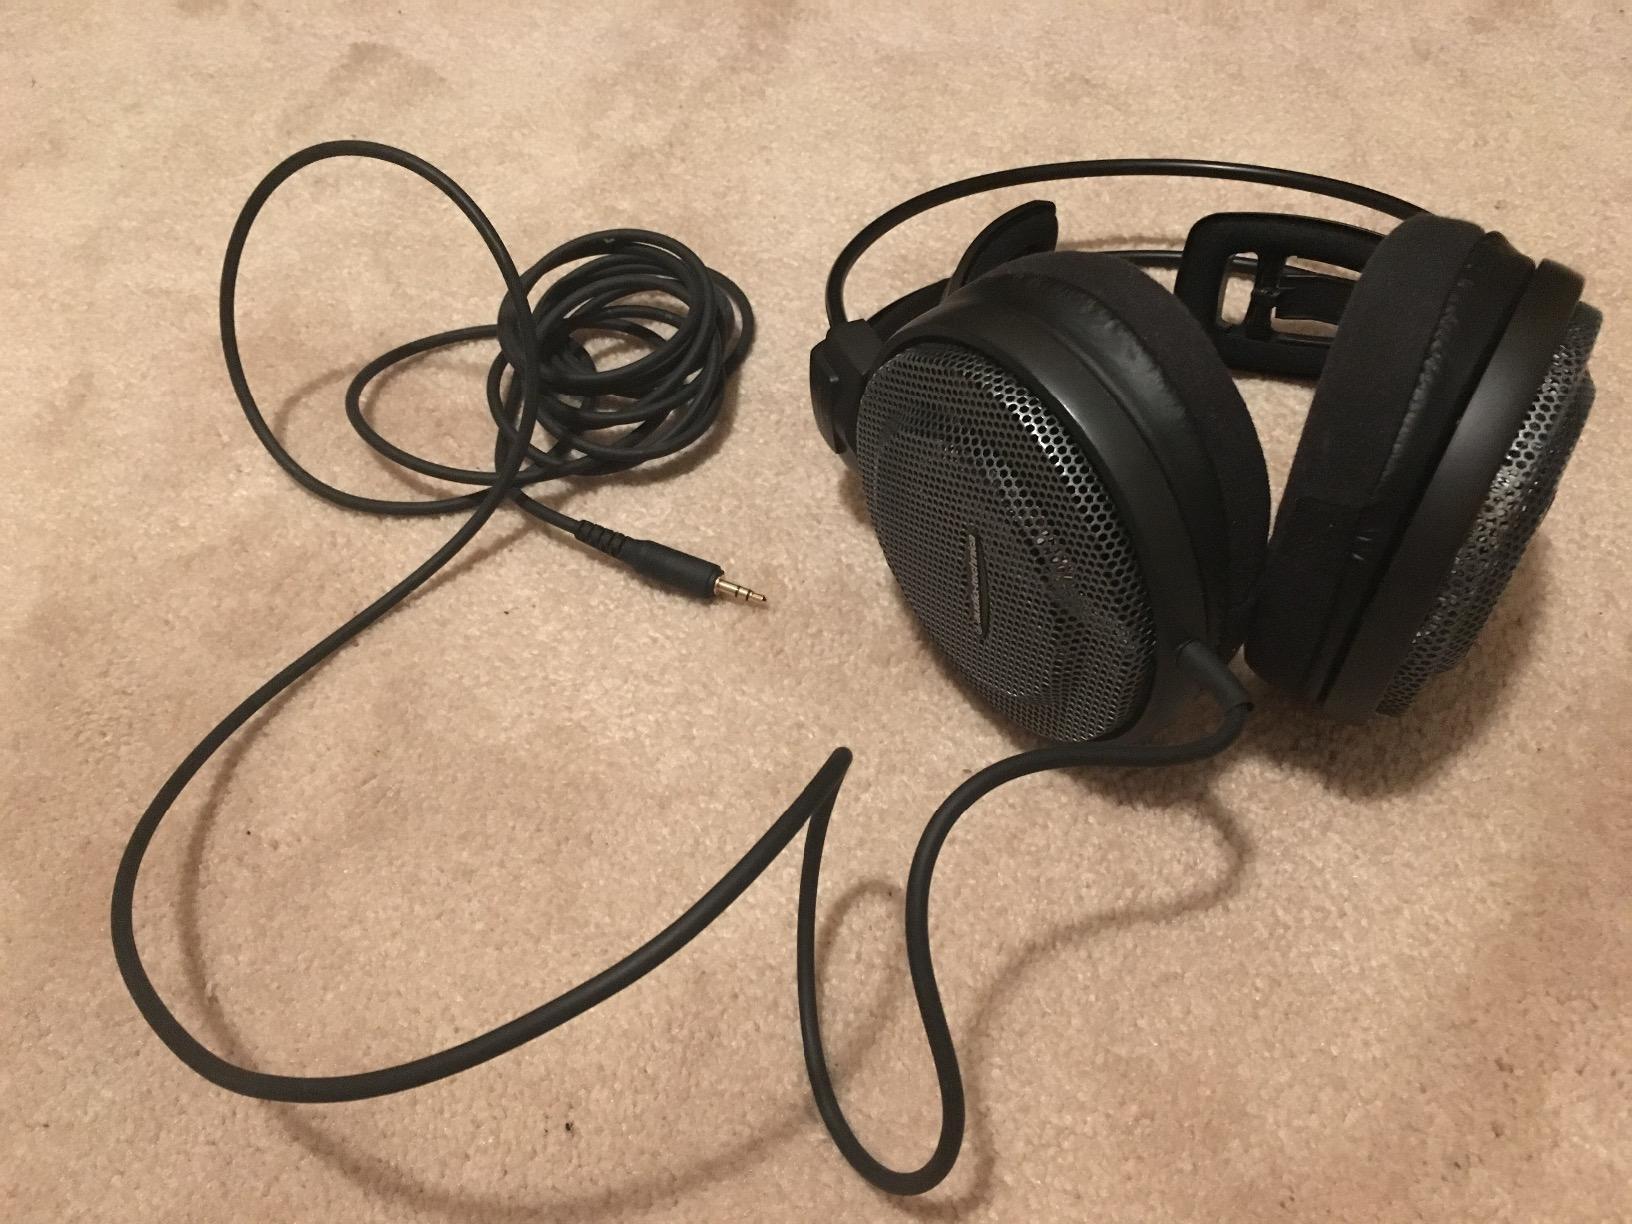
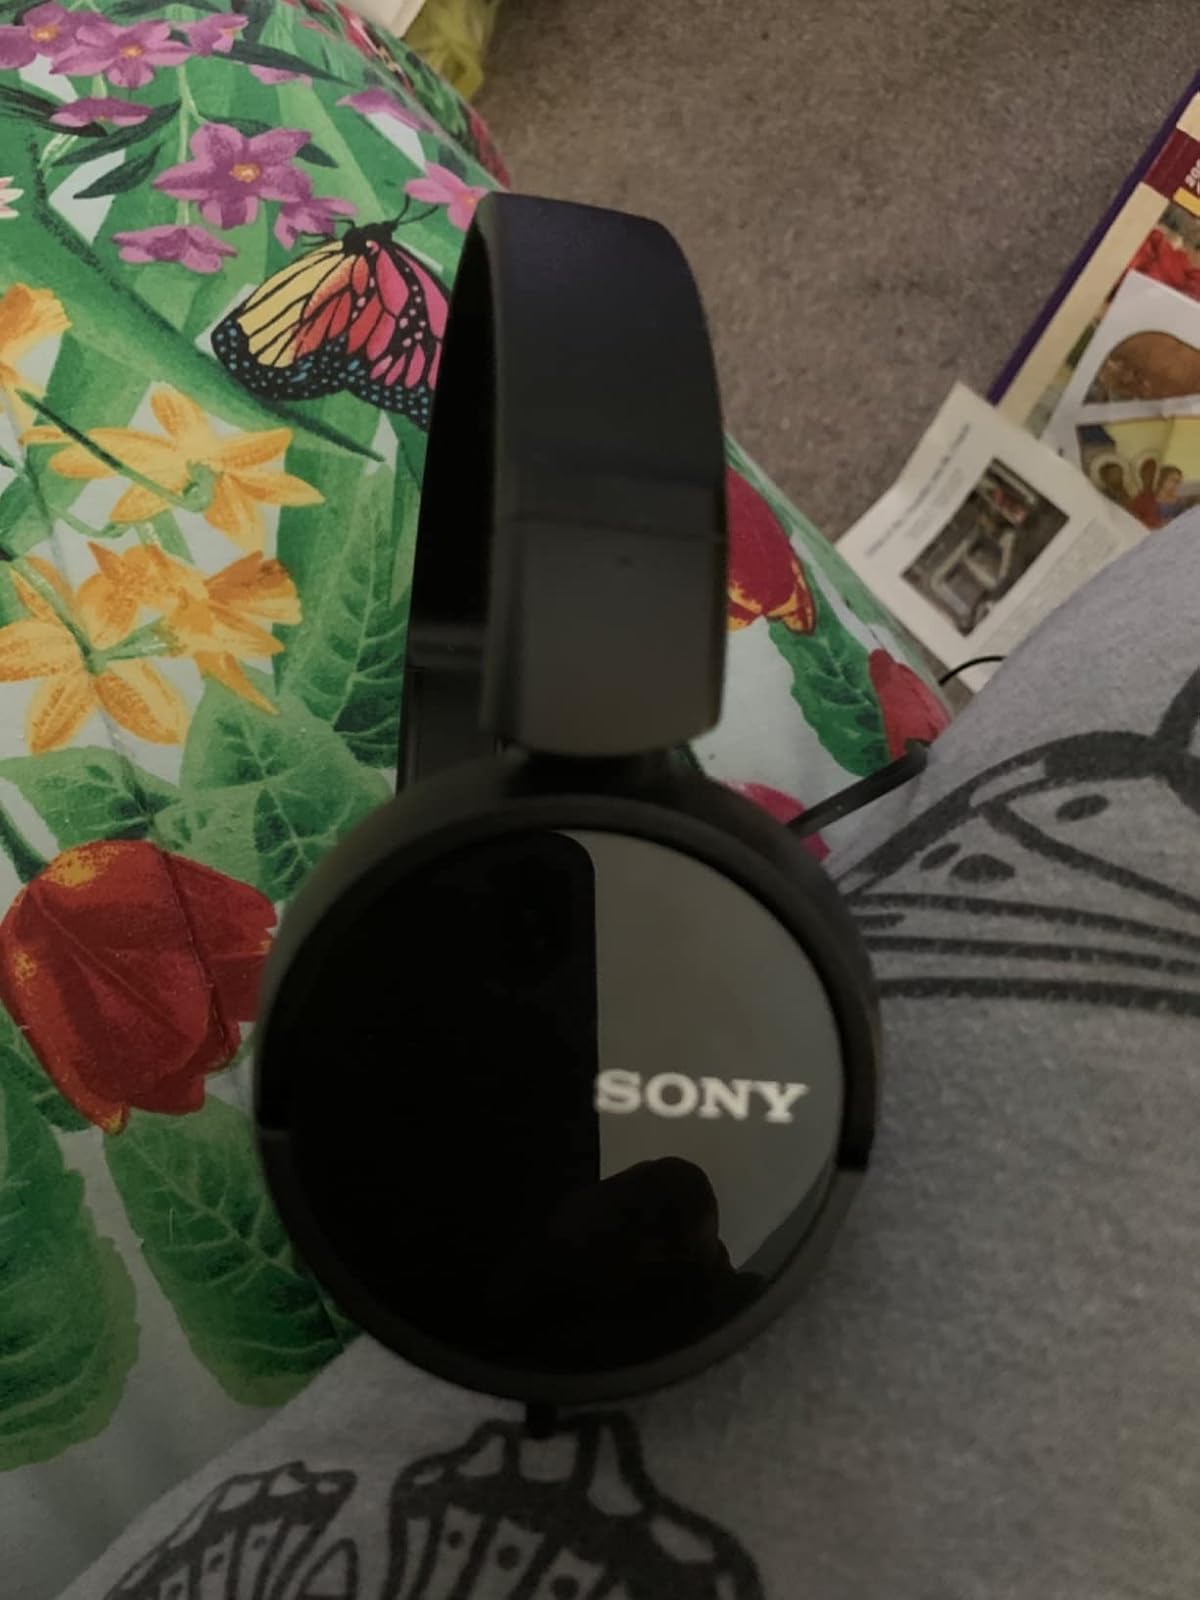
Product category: headphones
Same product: no